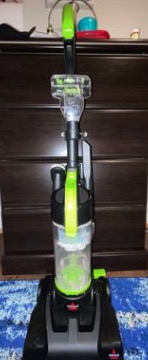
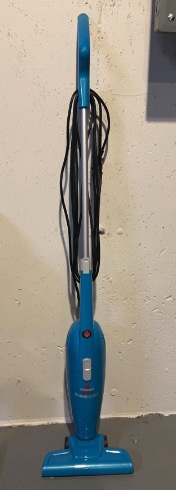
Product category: items_vacuum
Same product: no